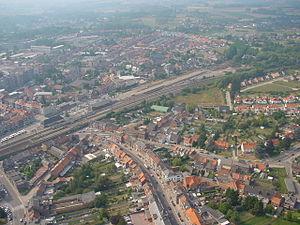
La ligne 34 est une ligne de chemin de fer belge reliant Liège et Hasselt. Elle faisait initialement partie d'une concession pour un axe nord - sud permettant de relier Eindhoven à Liège, attribuée à la Compagnie du chemin de fer Liégeois-Limbourgeois.
La gare de Tongres est une gare ferroviaire belge de la ligne 34 de Liège à Hasselt, située à proximité du centre-ville de Tongres, en Région flamande dans la province de Limbourg.
Tongres est une ville néerlandophone de Belgique, située en Région flamande, chef-lieu d'arrondissement en province de Limbourg. Si Hasselt est la capitale administrative de la province, Tongres en est la capitale judiciaire. La cour d'assises y a son siège et la cour d'appel d'Anvers y a un deuxième siège.